List of mayors of Vesoul

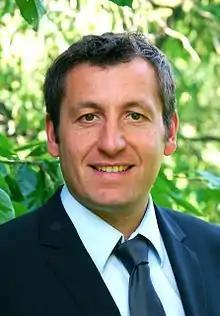
The current mayor Alain Chrétien

This article lists the Mayors of Vesoul in chronological order from 1797 to today